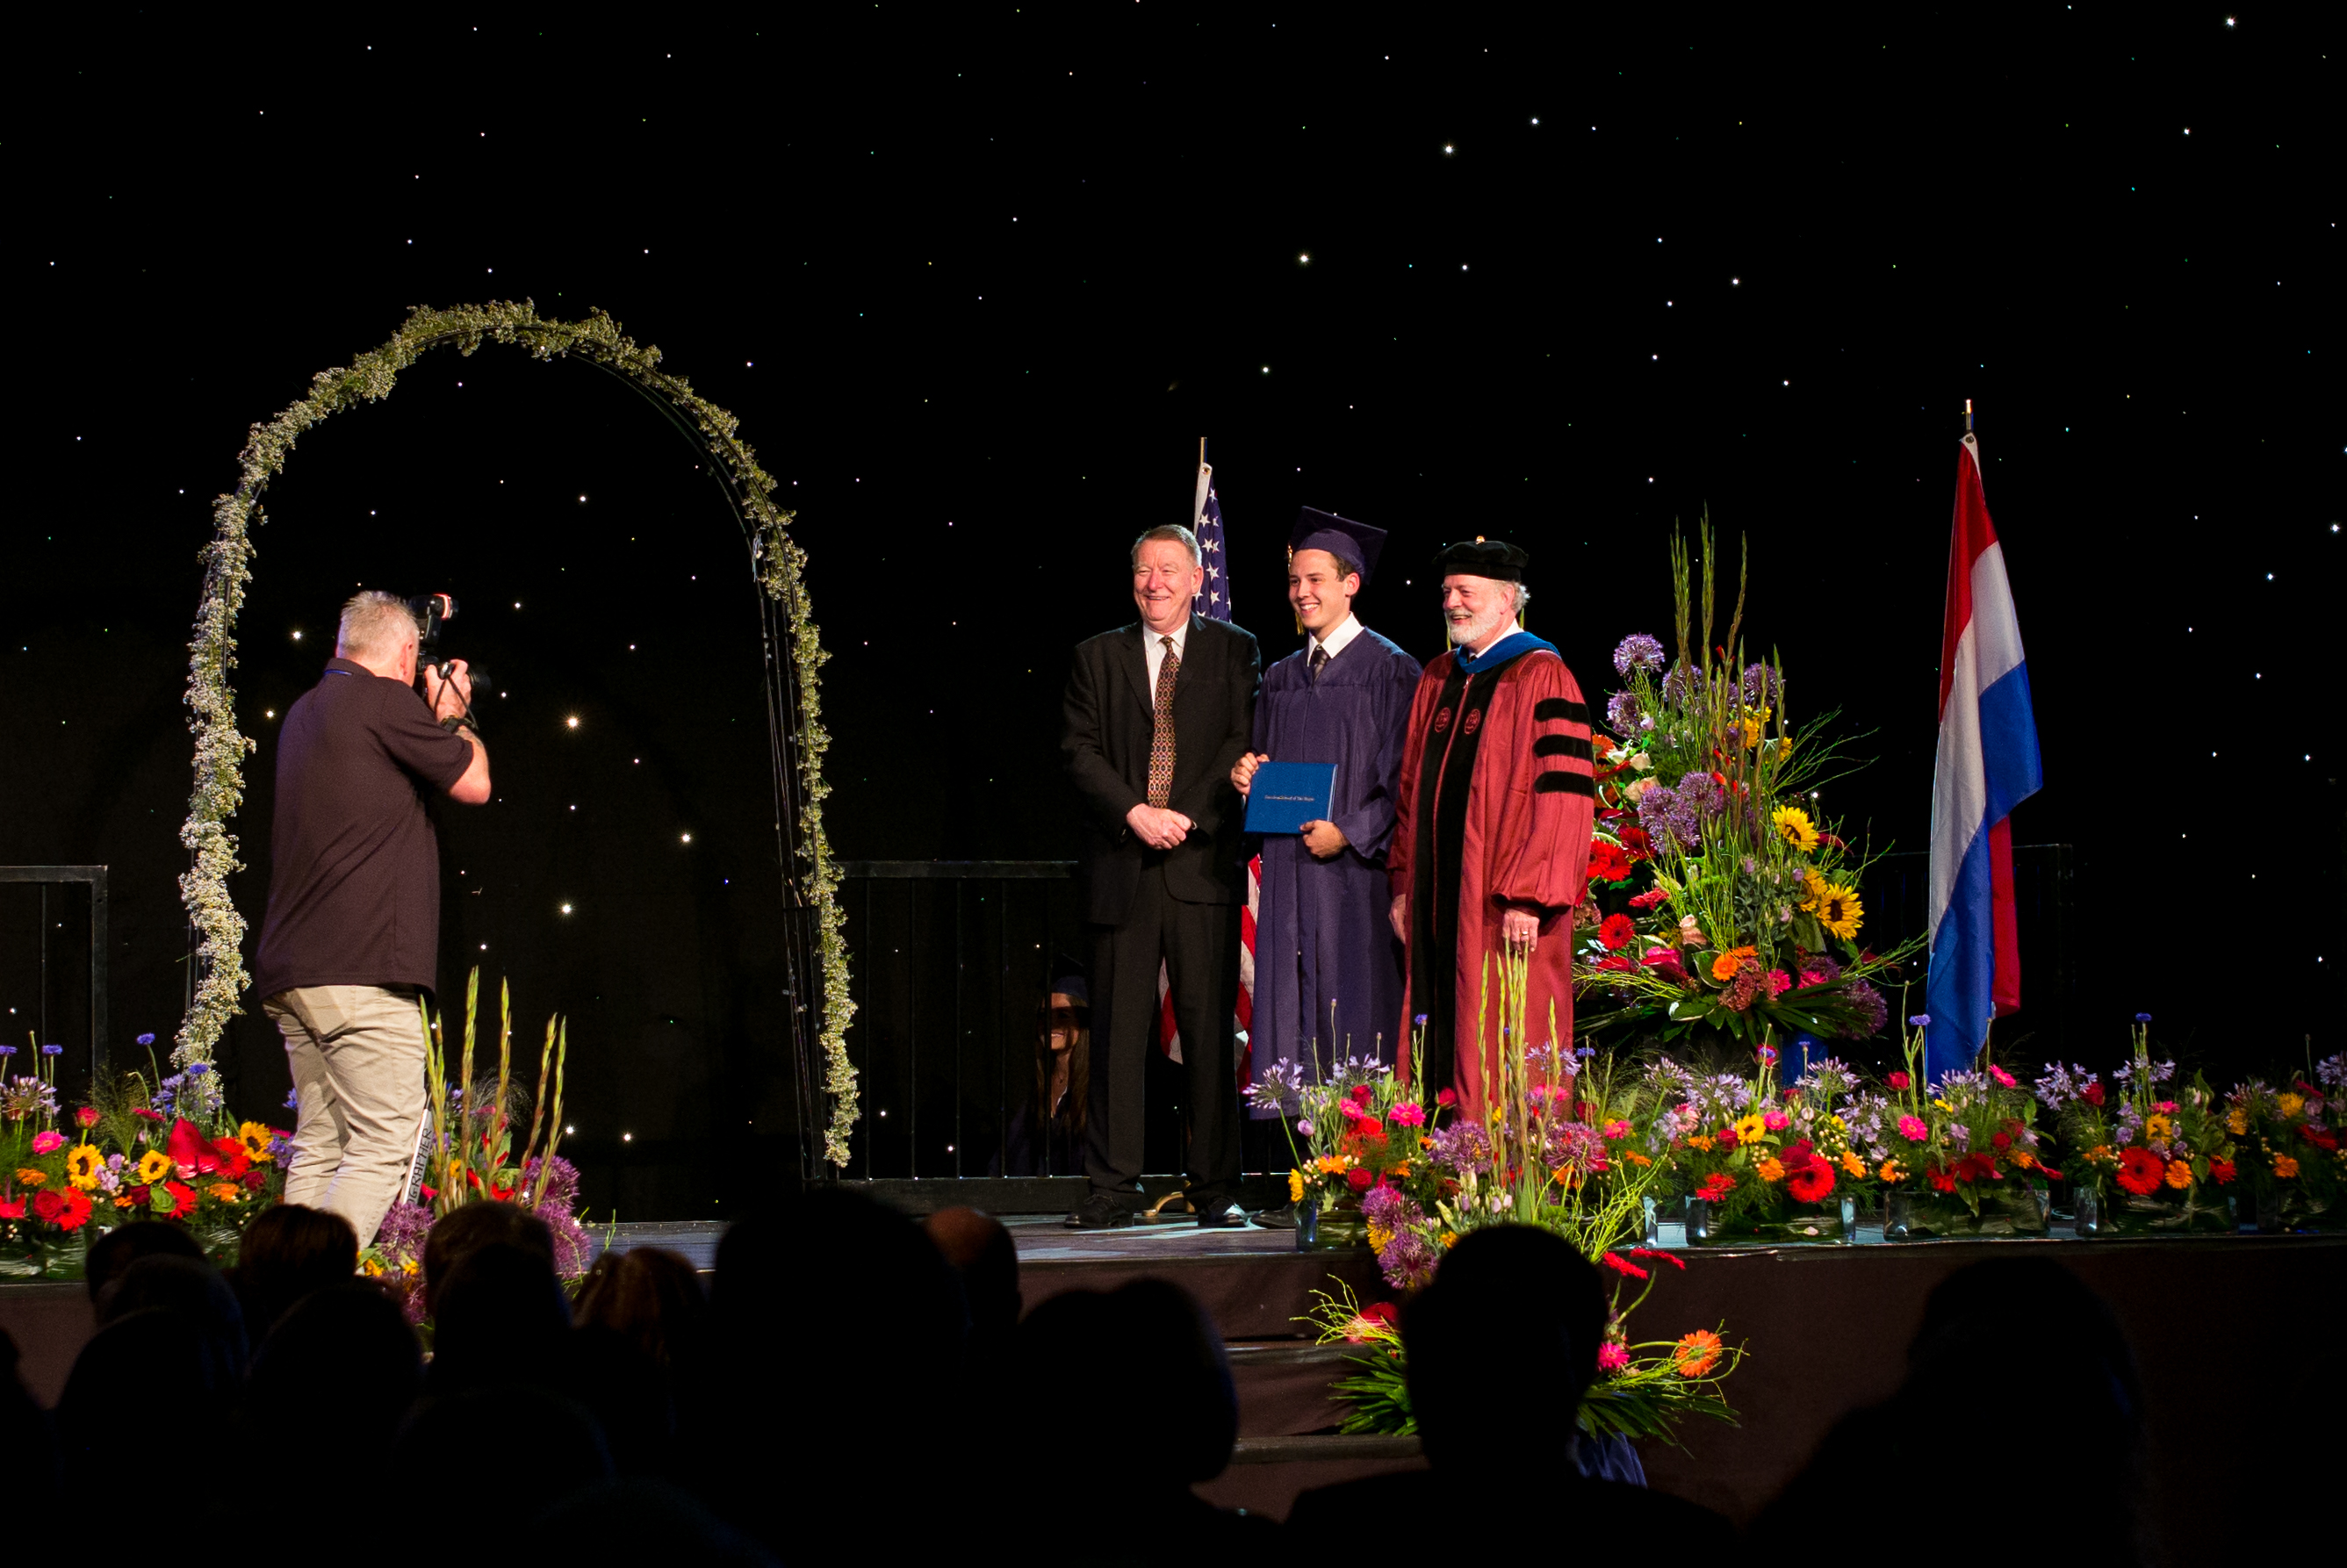
night, audience, europe, high, ash, performance art, holland, hague, netherlands, international, stage, m, american, students, performance, cap, 50, school, senior, leica, 240, summilux, wassenaar, graduation, gown, musical theatre